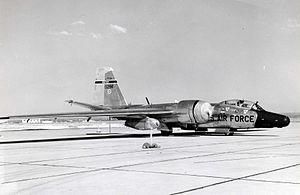
Le Martin B-57 est un bombardier tactique américain biréacteur. Au départ conçu comme une version construite sous licence du bombardier britannique English Electric Canberra, il s'est peu à peu transformé en avion militaire très polyvalent. Ainsi des versions de reconnaissance aérienne, de reconnaissance météorologique, et de guerre électronique ont fait leur apparition. Cet avion fut même parmi les premiers aéronefs à tirer une arme à guidage laser. Dans la nomenclature du constructeur il est connu comme Martin 272.